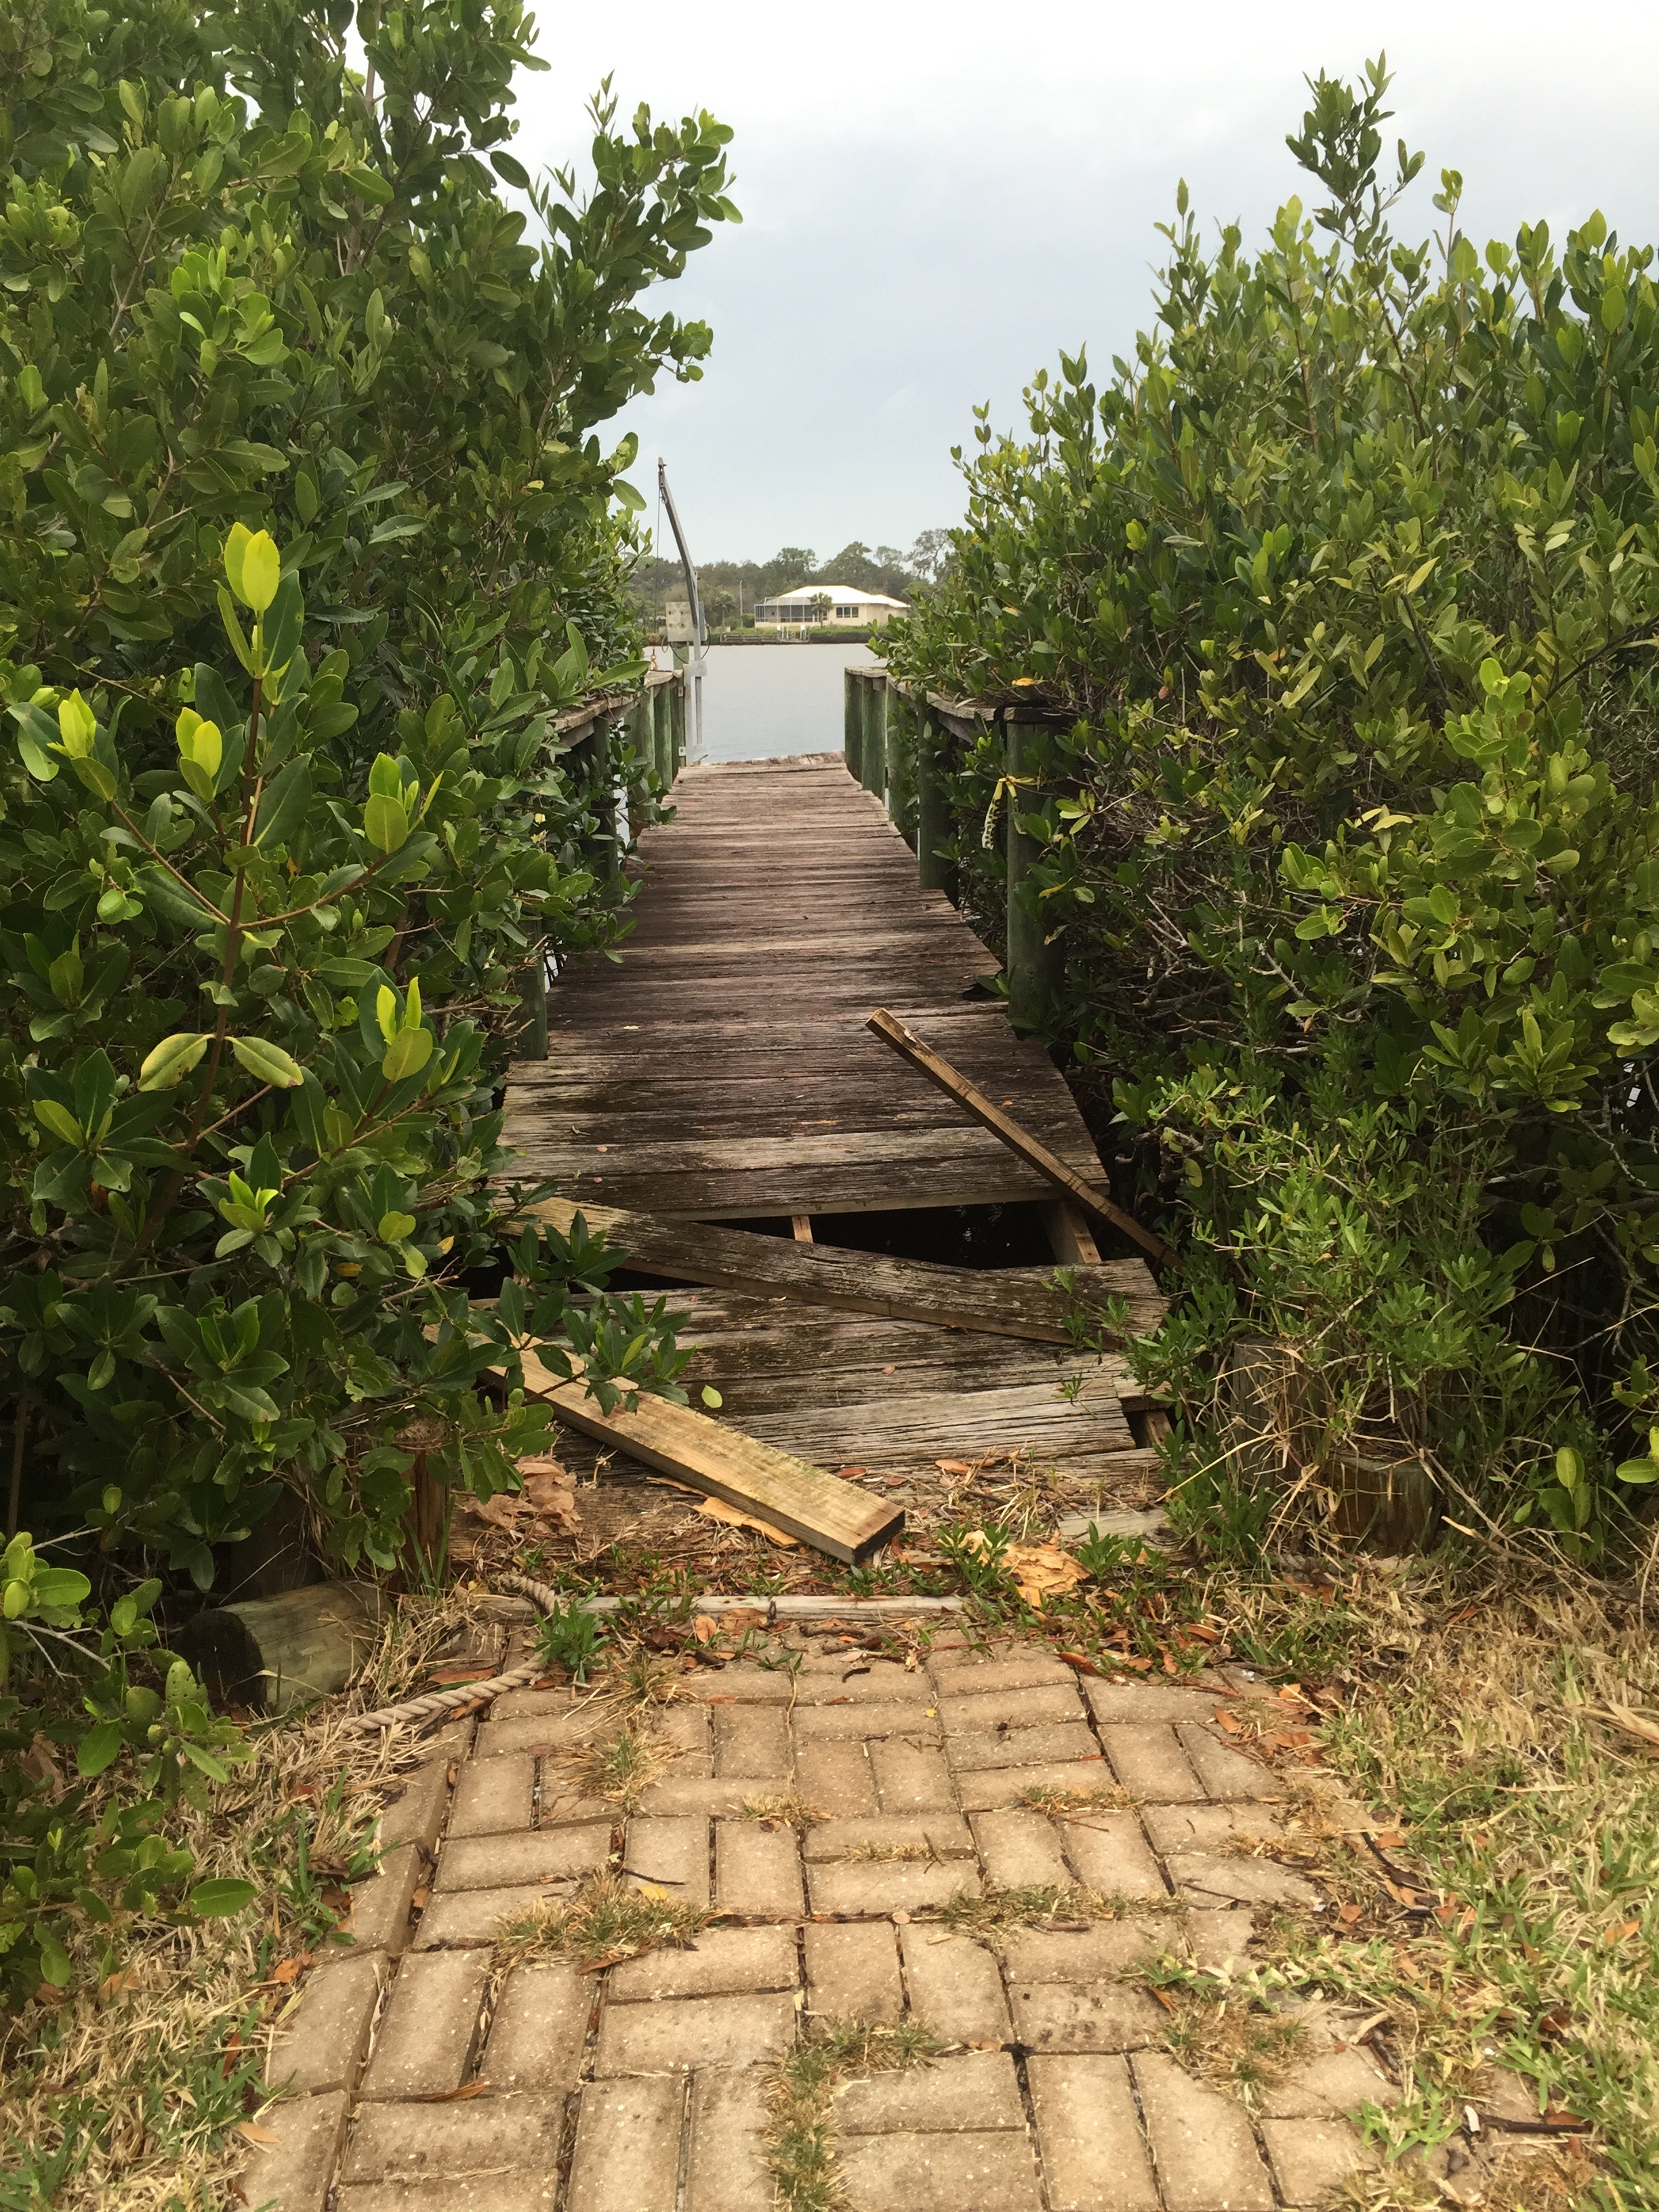
trail, walkway, garden